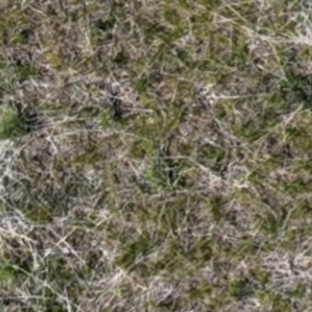
Month: may